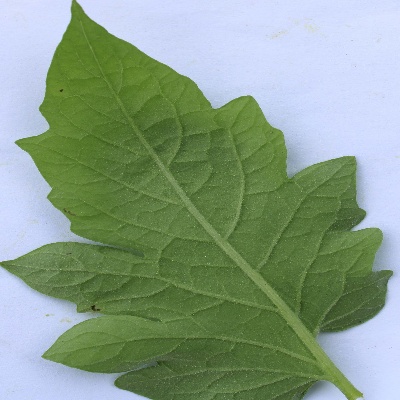
Crop: Tomato
Condition: septoria leaf spot